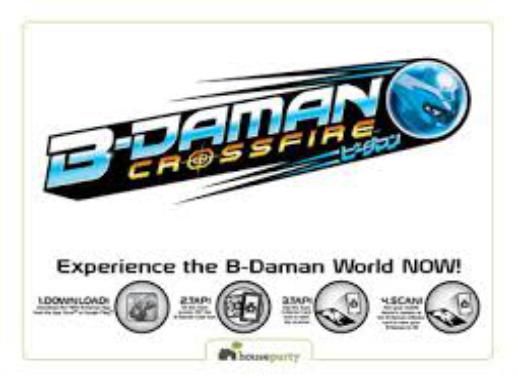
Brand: B-Daman
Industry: Leisure